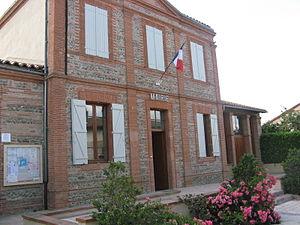
Mairie de Bretx
Bretx est une commune française située dans le département de la Haute-Garonne, en région Occitanie.